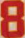
Number: 8